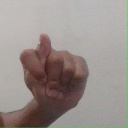
अक्षर: ट